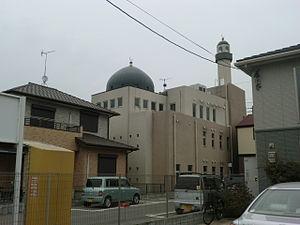
La mosquée de Fukuoka, officiellement connue sous le nom de centre culturel islamique Masjid Al Nour de Fukuoka est inaugurée le 12 avril 2009 pour servir de lieu de culte à environ 1 000 musulmans vivant dans la préfecture de Fukuoka au Japon, ainsi que pour répondre aux questions des habitants intéressés par l'islam. Elle organise des prières quotidiennes et, occasionnellement, des conversions à l'islam, des mariages musulmans et des enterrements.